Anne Mollegen Smith

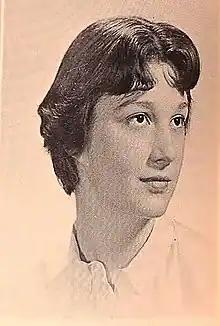
Anne Rush Mollegen at Smith College, 1961

Anne Mollegen Smith is an American magazine editor, and writer. She was the first woman to serve as editor-in-chief of "Redbook".